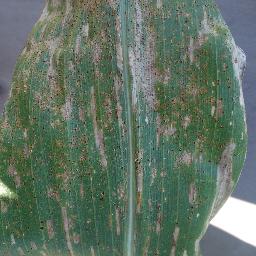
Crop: corn
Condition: (maize)_cercospora_spot_gray_spot